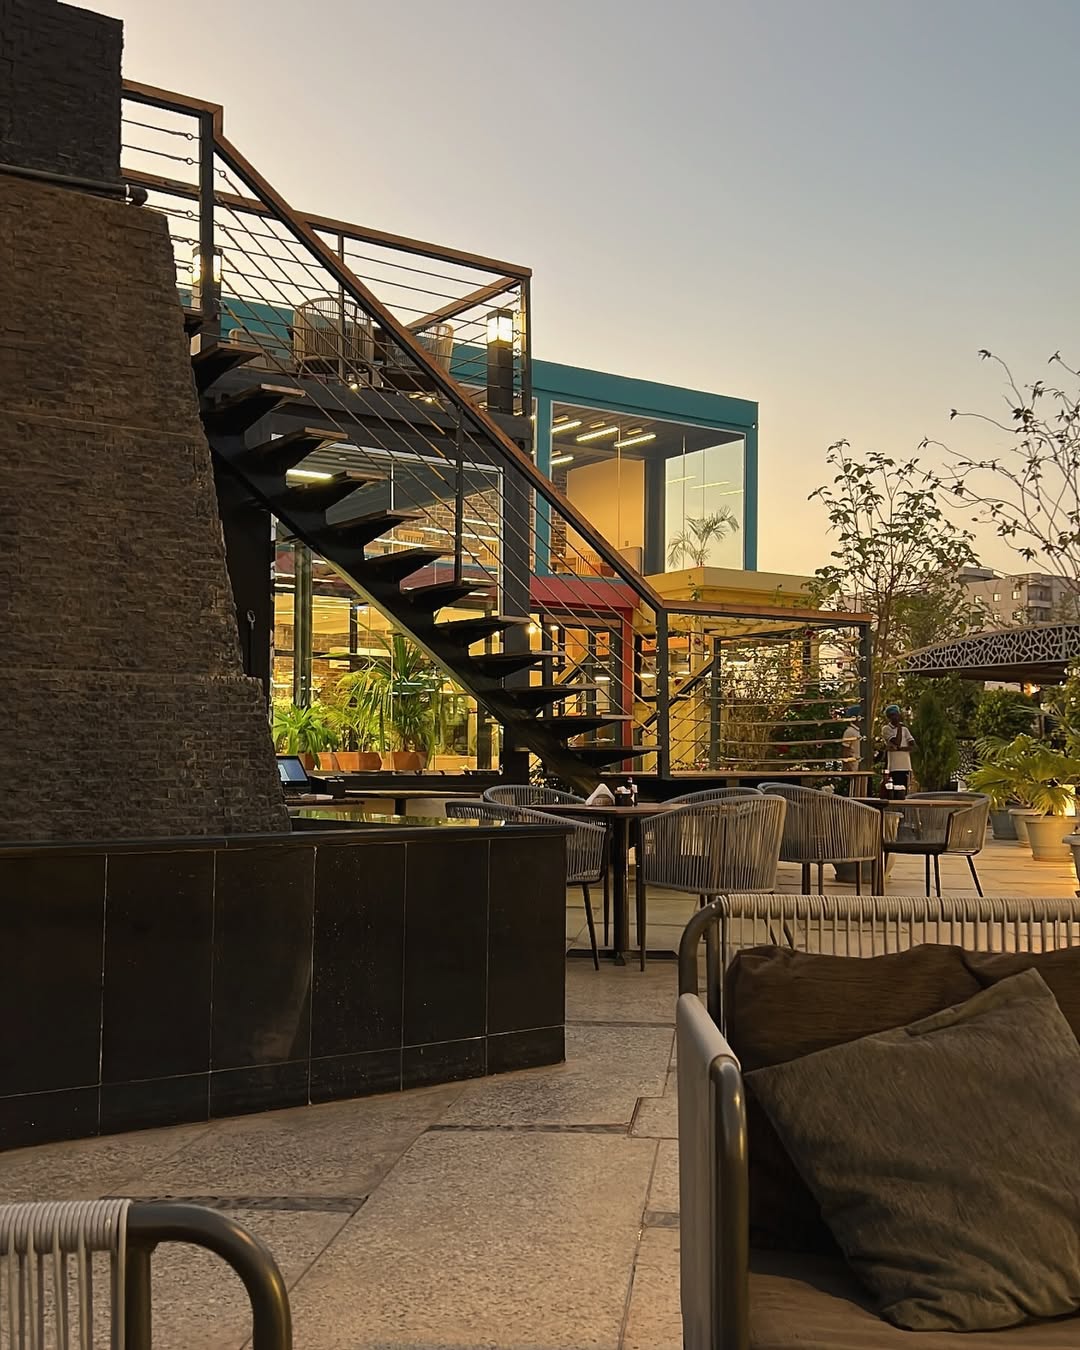
الوصف بالفصحى: جلسة حديثة في مطعم مع درج حلزوني وزينة نباتية في العاصمة الخرطوم.
الوصف بالعامية السودانية: جلسة عصرية في مطعم مع درج حلزوني ونبات.
التصنيف: Marketplaces